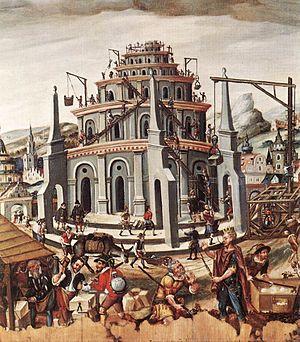
La Cité de Dieu est une œuvre en vingt-deux livres d'Augustin d'Hippone. Celui-ci en rédigea le premier livre en 413 et termina le dernier livre de cette œuvre en 426.